John Ashley (bandit)

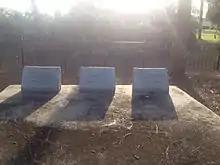
Ashley gang gravesite

After her husband's death, Laura Upthegrove lived under an assumed name in western Florida for a time. In the next two years, she was arrested on several occasions before eventually opening a gas station at Canal Point on Lake Okeechobee. She later moved in with her mother in Upthegrove Beach. On August 6, 1927, she died during an argument with a man trying to buy moonshine from her. In the heat of the moment, she swallowed a bottle of disinfectant and died within minutes. It is unclear whether it was an accident, as some claim she mistook it for a bottle of gin, but it was widely reported that she had committed suicide. She was 30 years old.